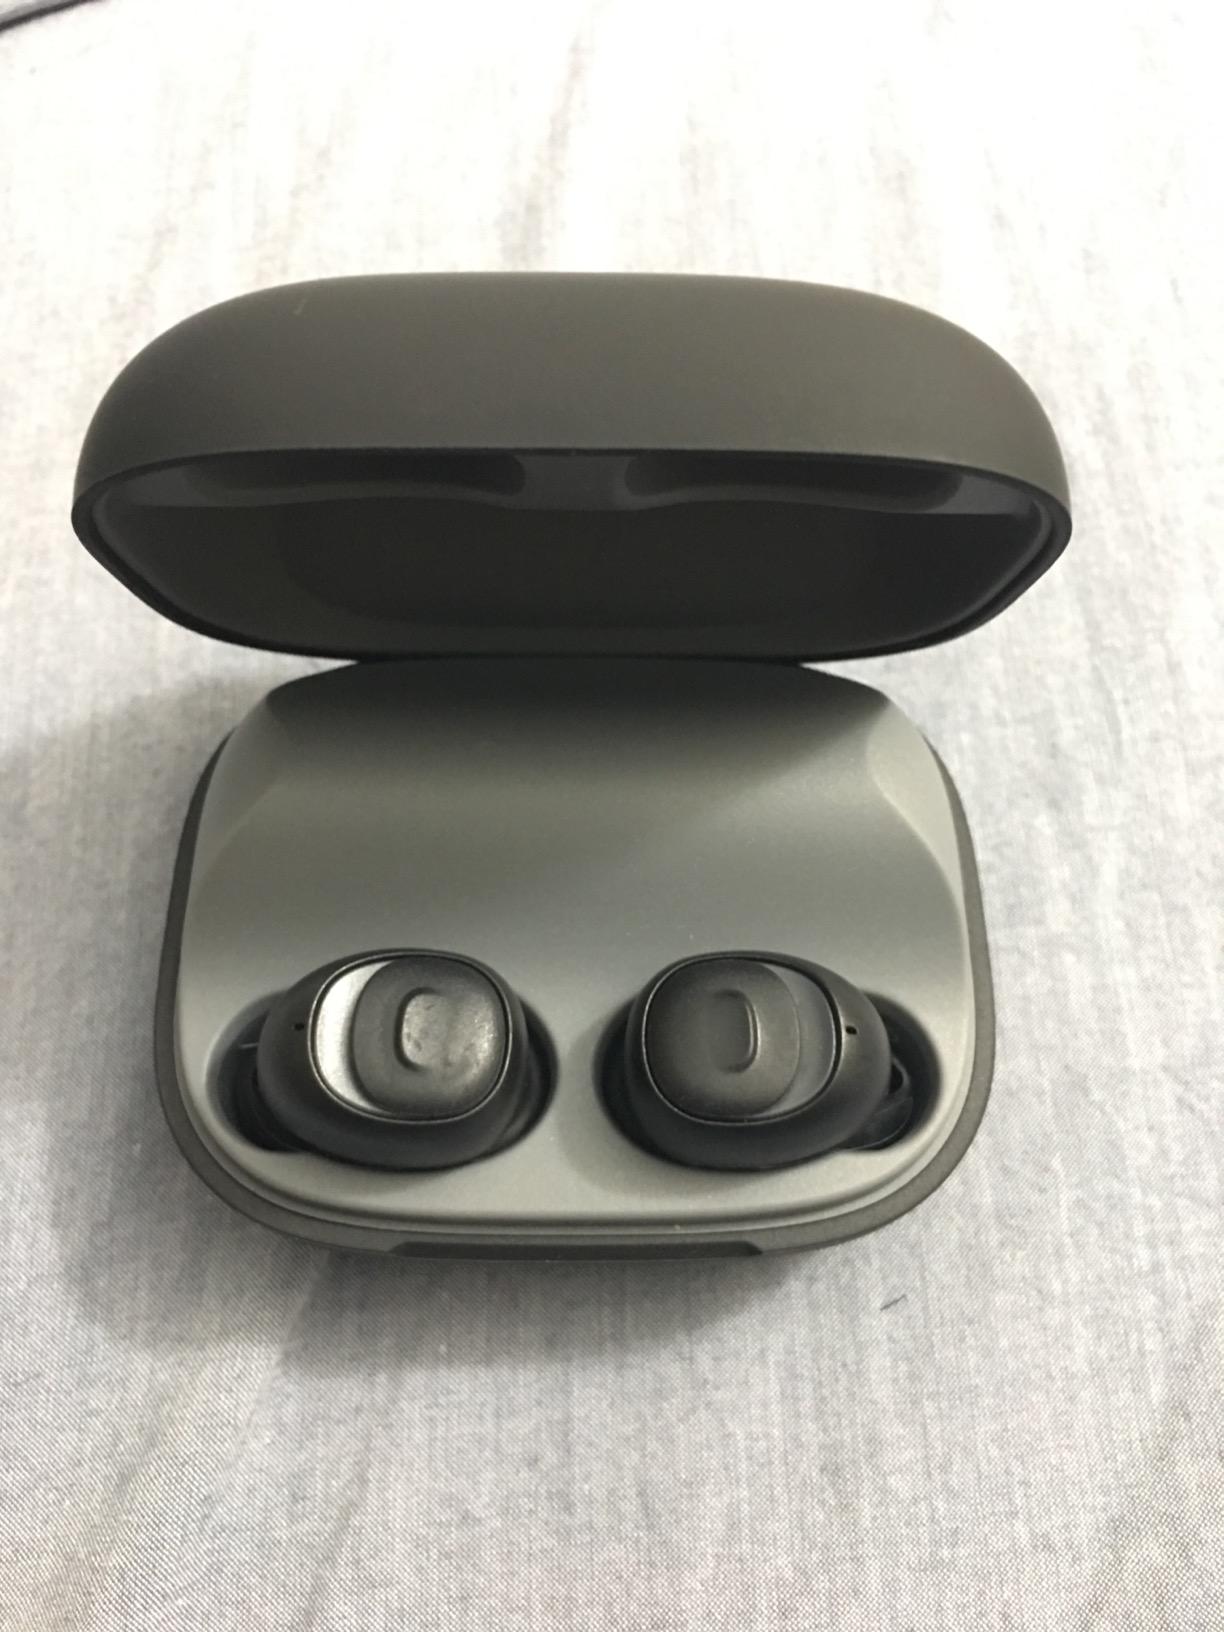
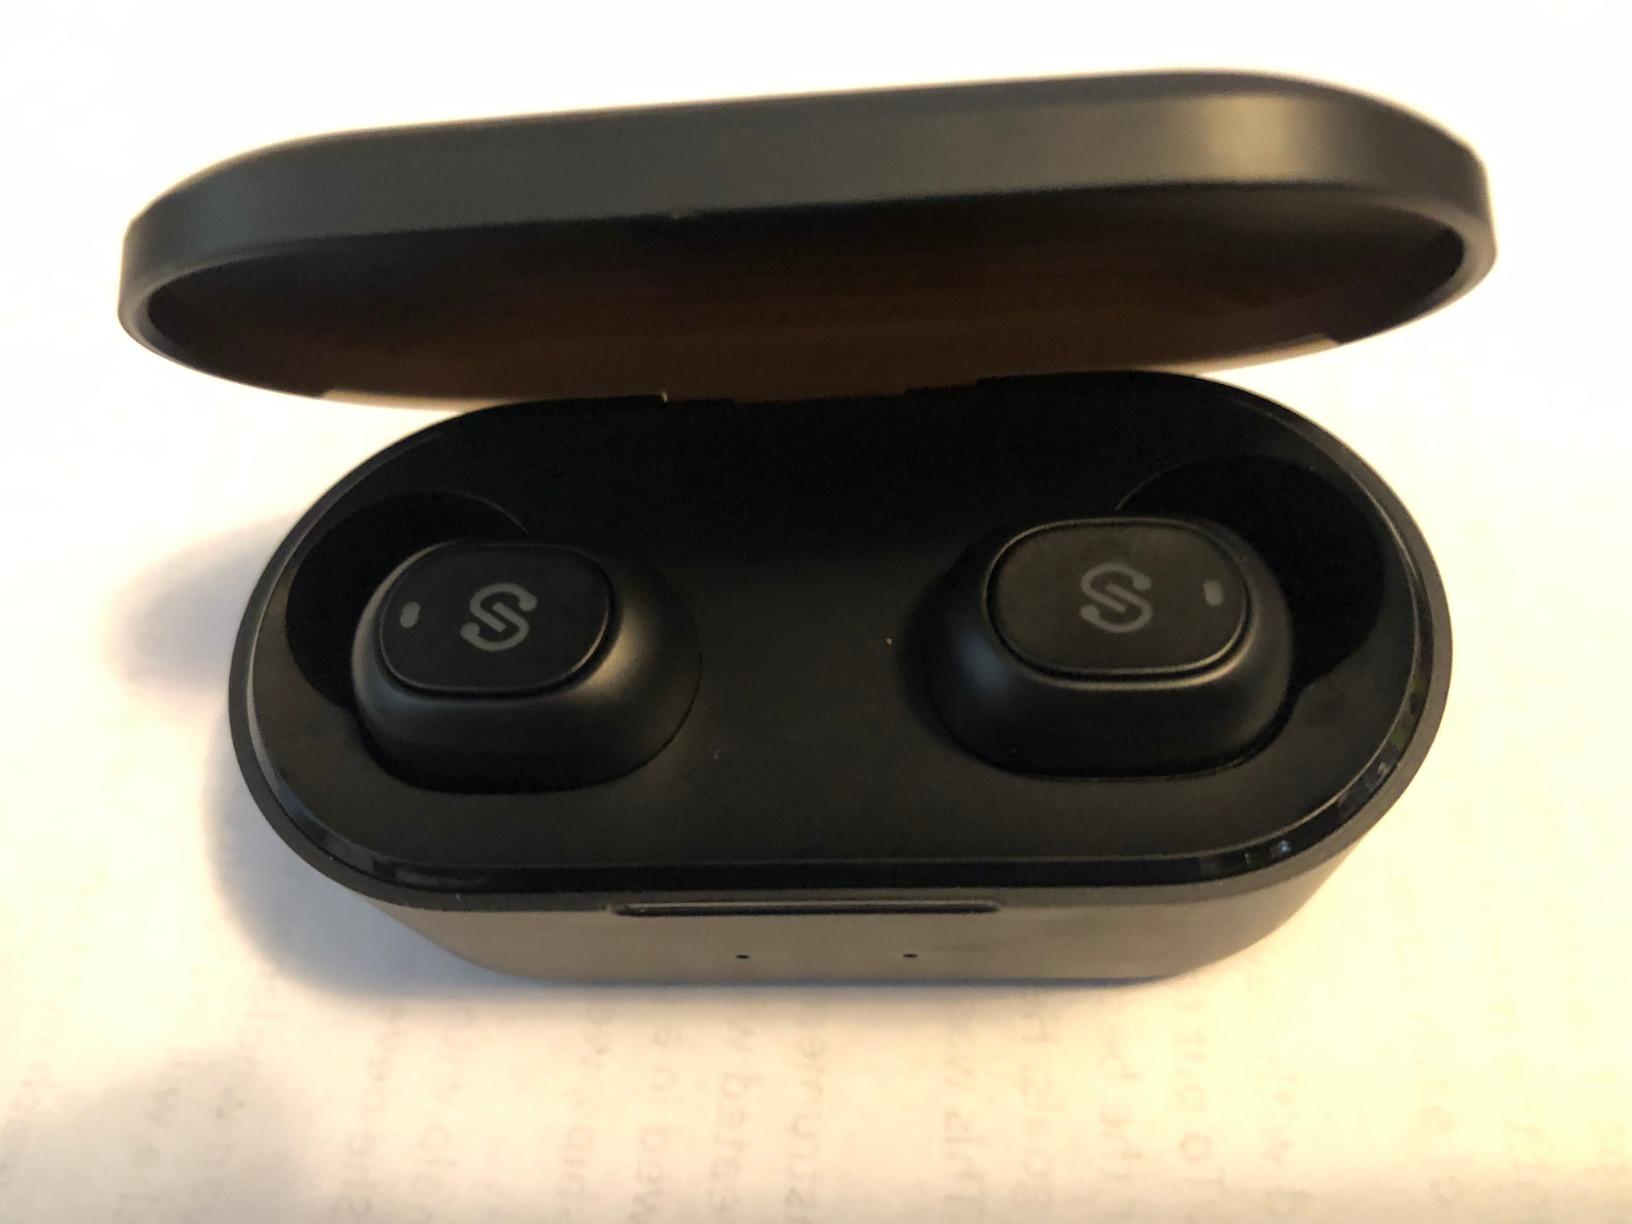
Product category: earbuds
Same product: no